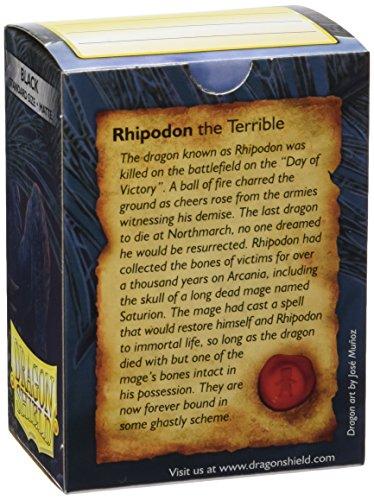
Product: Dragon Shield Matte Black 100 Protective Sleeves
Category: Toys & Games | Collectible Toys | Collectible Display & Storage | Card Storage & Display | Protective Sleeves
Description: Dragon shield card sleeves are well known for quality and consistency.
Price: $10.43
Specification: ProductDimensions:3.7x2.7x1.9inches|ItemWeight:4ounces|ShippingWeight:4.8ounces(Viewshippingratesandpolicies)|DomesticShipping:ItemcanbeshippedwithinU.S.|InternationalShipping:ThisitemcanbeshippedtoselectcountriesoutsideoftheU.S.LearnMore|ASIN:B00WX57O7M|Itemmodelnumber:ART11002|Manufacturerrecommendedage:8yearsandup